Rashad Sadygov

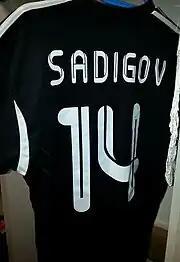
Rashad Sadygov's Qarabag shirt in the 2013–14 season.

In 2000, Sadigov signed his first professional contract with PFK Turan Tovuz, but played only nine games. At that time, he also played for the Azerbaijan Under-21 football team. At the end of the 2000/01 season, the defender was transferred to PFC Neftchi.